Carel Beschey

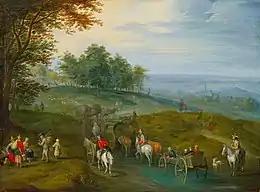
Hilly landscape with travellers

Carel Beschey was a pupil of Hendrick Govaerts. In 1727 he won the first prize in the life drawing competition of the Academy of Arts in Antwerp. Like his brother Balthasar, he became a director of the Academy of Arts of Antwerp.